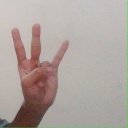
अक्षर: क्ष